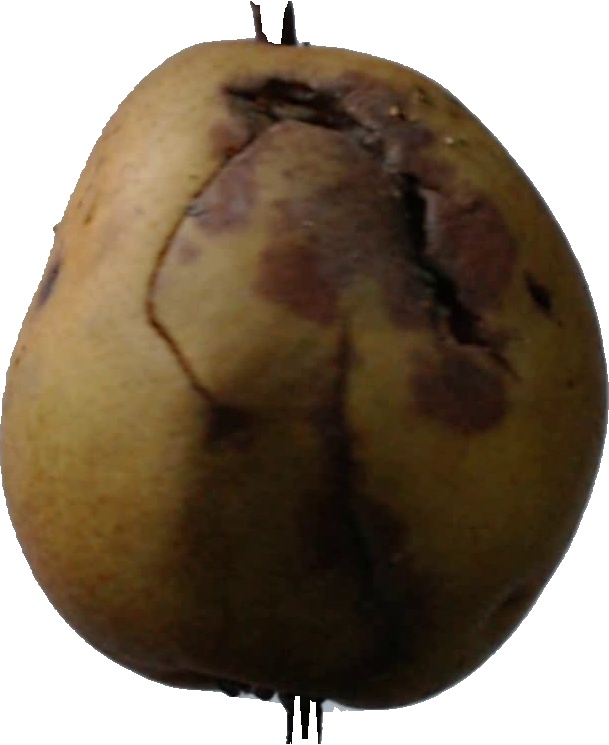
Label: pear_3